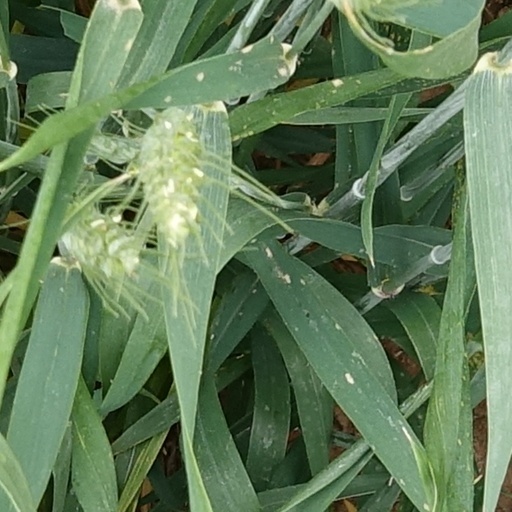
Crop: wheat